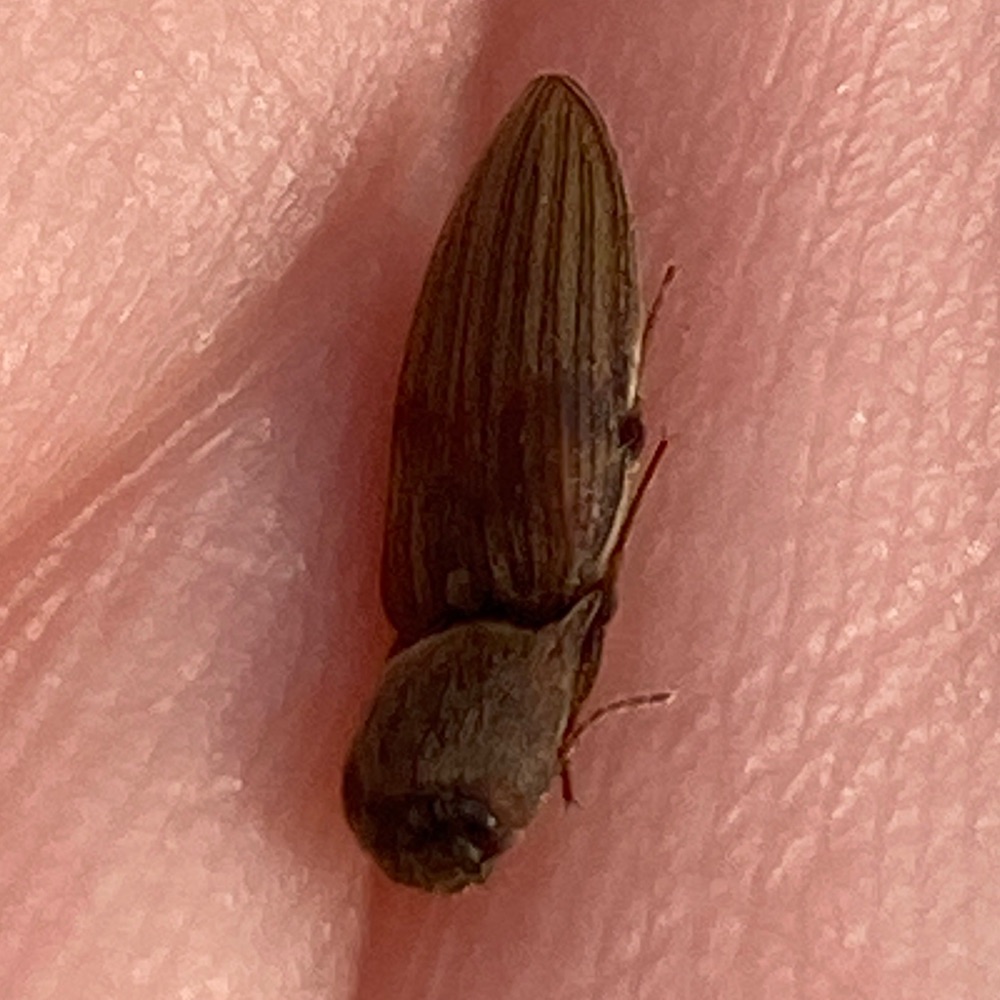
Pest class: clickbeetles_wireworms